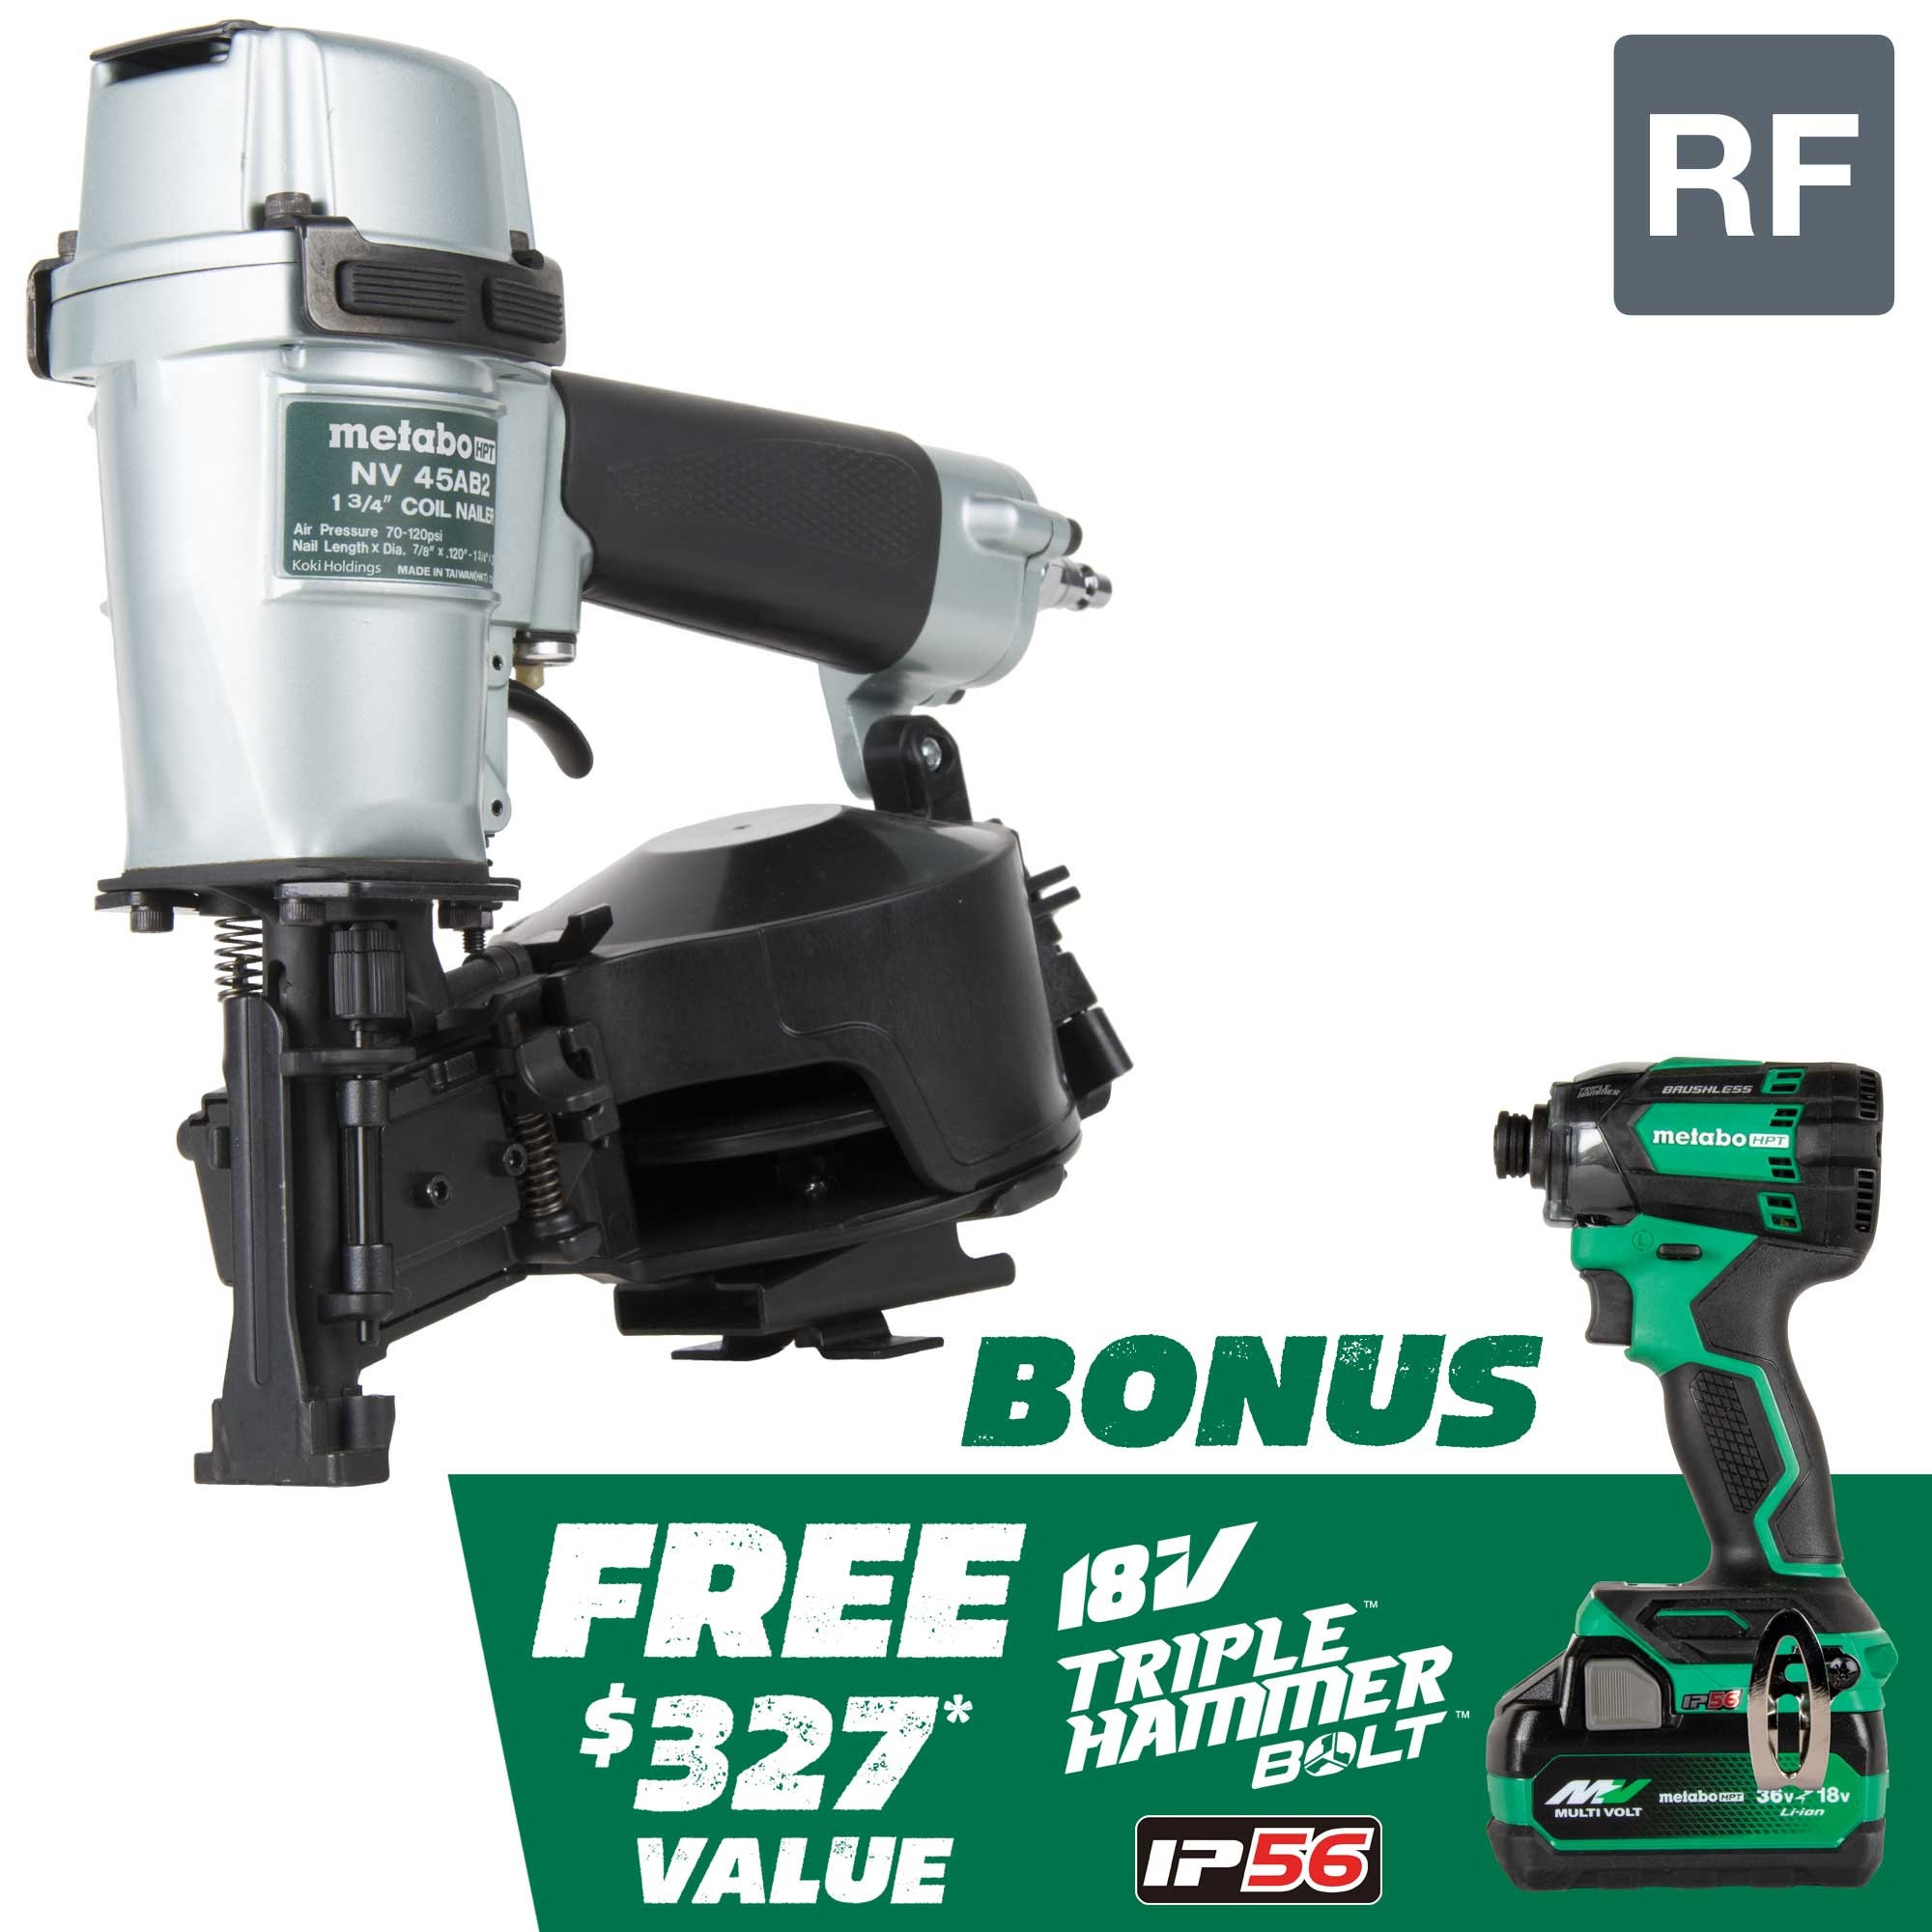
Metabo HPT Pro Bundle Coil Roofing Nailer with BONUS Impact Driver Kit
AVAILABLE : In stores at Lowe’s, Menards, AcmeTools.com, and other select retailers (while supplies last) PRO BUNDLE INCLUDES: 1-3/4" Coil Roofing Nailer with BONUS 18V Triple Hammer Bolt Impact Driver, 18V/36V MultiVolt 5.0Ah Water & Dust Resistant Battery and Charger NAILER AWARD : Rated the Pro Preferred Nailer for 10 years running (2014 - 2023) by Builder & Developer Magazine IMPACT DRIVER POWER : Up to 1,859 in-lbs of torque, 0 - 3,700 RPM, and 0-4,000 BPM Features APPLICATION Great for installation of asphalt roofing shingles and insulation boards ACCEPTS Accepts 16º wire coil nails from 7/8" to 1-3/4" TRIPLE HAMMER TECHNOLOGY Faster driving speed, more torque & less vibration TRIPLE LED LIGHT Superior visibility while minimizing shadows Metabo HPT introduces the new Pro Bundle 1-3/4" Coil Roofing Nailer with BONUS Impact Driver Kit! This limited time offer includes everything a pro needs to get the job done. This bundle includes our Pro Preferred Coil Roofing Nailer, 18V Cordless Triple Hammer Bolt Impact Driver (WH18DCQ4), 18V/36V MultiVolt 5.0Ah Water & Dust Resistant Battery (380083M), and charger. The Coil Roofing Nailer (NV45AB2), is extremely lightweight, (only 5.7 Lb.) making it the essential tool for the fast-pace working environment. It features rapid driving and unprecedented quick response with unique cylinder valve firing mechanism allowing you to fire up to 3 nails per second. The Coil Roofing Nailer will fire all standard Roofing Nails ranging in size from 7/8 In. to 1-3/4 In. Its depth of drive adjustment will allow the user to drive the nail to the desired depth at operating pressure ranging from 70 to 120 psi. Also included in this pro bundle kit is the BONUS Metabo HPT 18V MultiVolt Cordless Triple Hammer BOLT Impact Driver model (WH18DCQ4). This next generation cordless Triple Hammer impact, provides an innovative solution to make any jobsite even more productive! By incorporating a third anvil and now 5 speed settings including the powerful BOLT mode that efficiently tightens and loosens large bolts and nuts, it can achieve a high torque of 1,859 in-lbs, an impressive 4,000 BPM, and a faster driving speed of 3,700 RPM, while also reducing vibration. This impact driver is ultra-compact at only 4.5" in length allowing users to have more access in tight spaces and at only 2.0lbs, it is lightweight to use all day. With its Triple LED light, it is perfect to work in any dark workspace, while minimizing shadows. The tool body is IP56 rated, adding protection against dust and water exposure to ensure that the Triple Hammer BOLT Impact Driver will GO all day on any job. Also included is the BONUS charger and 18V/36V MultiVolt Water & Impact Resistant Battery (Model: 380083M) which is the next generation of Metabo HPT high power MultiVolt battery technology to fuel our expanding line of 18V & 36V tools. For better defense against moisture related short circuiting, a waterproof barrier exists for the internal cell terminals and twin exit ports for water that gets inside the battery pack. To lessen damage from drops and rough use on the job site, an impact resistant protective layer provides 15% more shock absorption and a longer battery life than previous models. It has a 5.0Ah capacity when used with 18V tools and 2.5Ah capacity when used with 36V tools and features a battery fuel gauge for user convenience. The innovative design of this MultiVolt battery helps prevent overheating when pushed to the limit, and works at temperatures as low as 14°F (-10°C). Features of the 1-3/4" Coil Roofing Nailer AWARD : Rated the Pro Preferred Nailer for 10 years running (2014 - 2023) by Builder & Developer Magazine APPLICATIONS : The ideal Coil Roofing Nailer for installation of asphalt roofing shingles and insulation boards EASY FASTENER INSTALLATION : Side loading magazine, convenient and easy for quick replenishment ACCEPTS : 16° wire coils nails from 7/8" to 1-3/4" DEPTH ADJUSTMENT : Tool-less depth of drive adjustment, for precision nailing/flush driving LIGHTWEIGHT : At only 5.7 lbs, lightweight and well balanced for easy maneuverability CARBIDE TIPPED PUSH LEVER : Reduces wear RUBBER PADS : Help keep nailer from sliding off roof when not in use SPEED : Quick driving system, for maximum efficiency DURABLE : Pneumatic power feed and return, allows tool to operate in the harshest conditions RECOMMENDED : Use Metabo HPT Nails for best results WARRANTY : Covered by Metabo HPT's Professional 5-Year Tool Warranty
Brand: Metabo HPT
Category: Hardware > Hardware Accessories > Hardware Fasteners > Nails > Roofing Nails